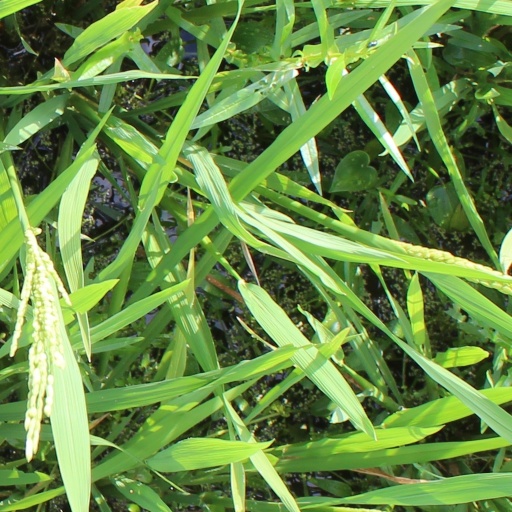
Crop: rice